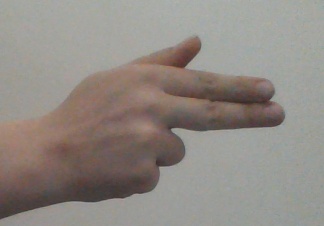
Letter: ghain